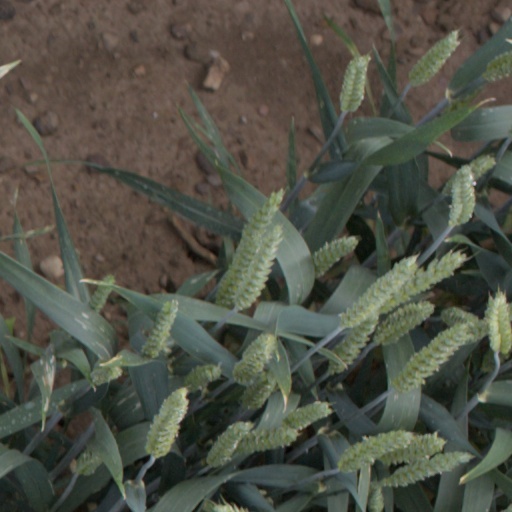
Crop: wheat